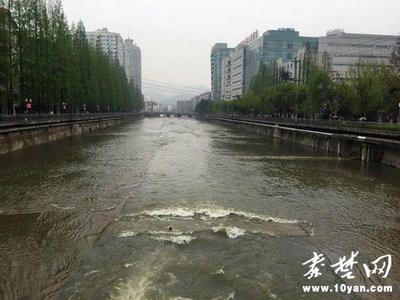
Weather: rain or strom